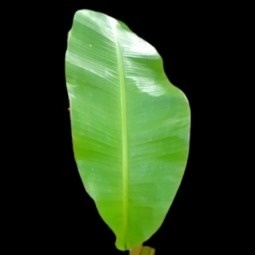
Label: Healthy